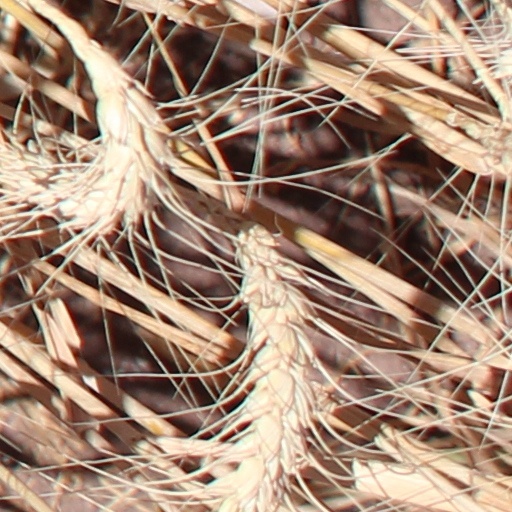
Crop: wheat